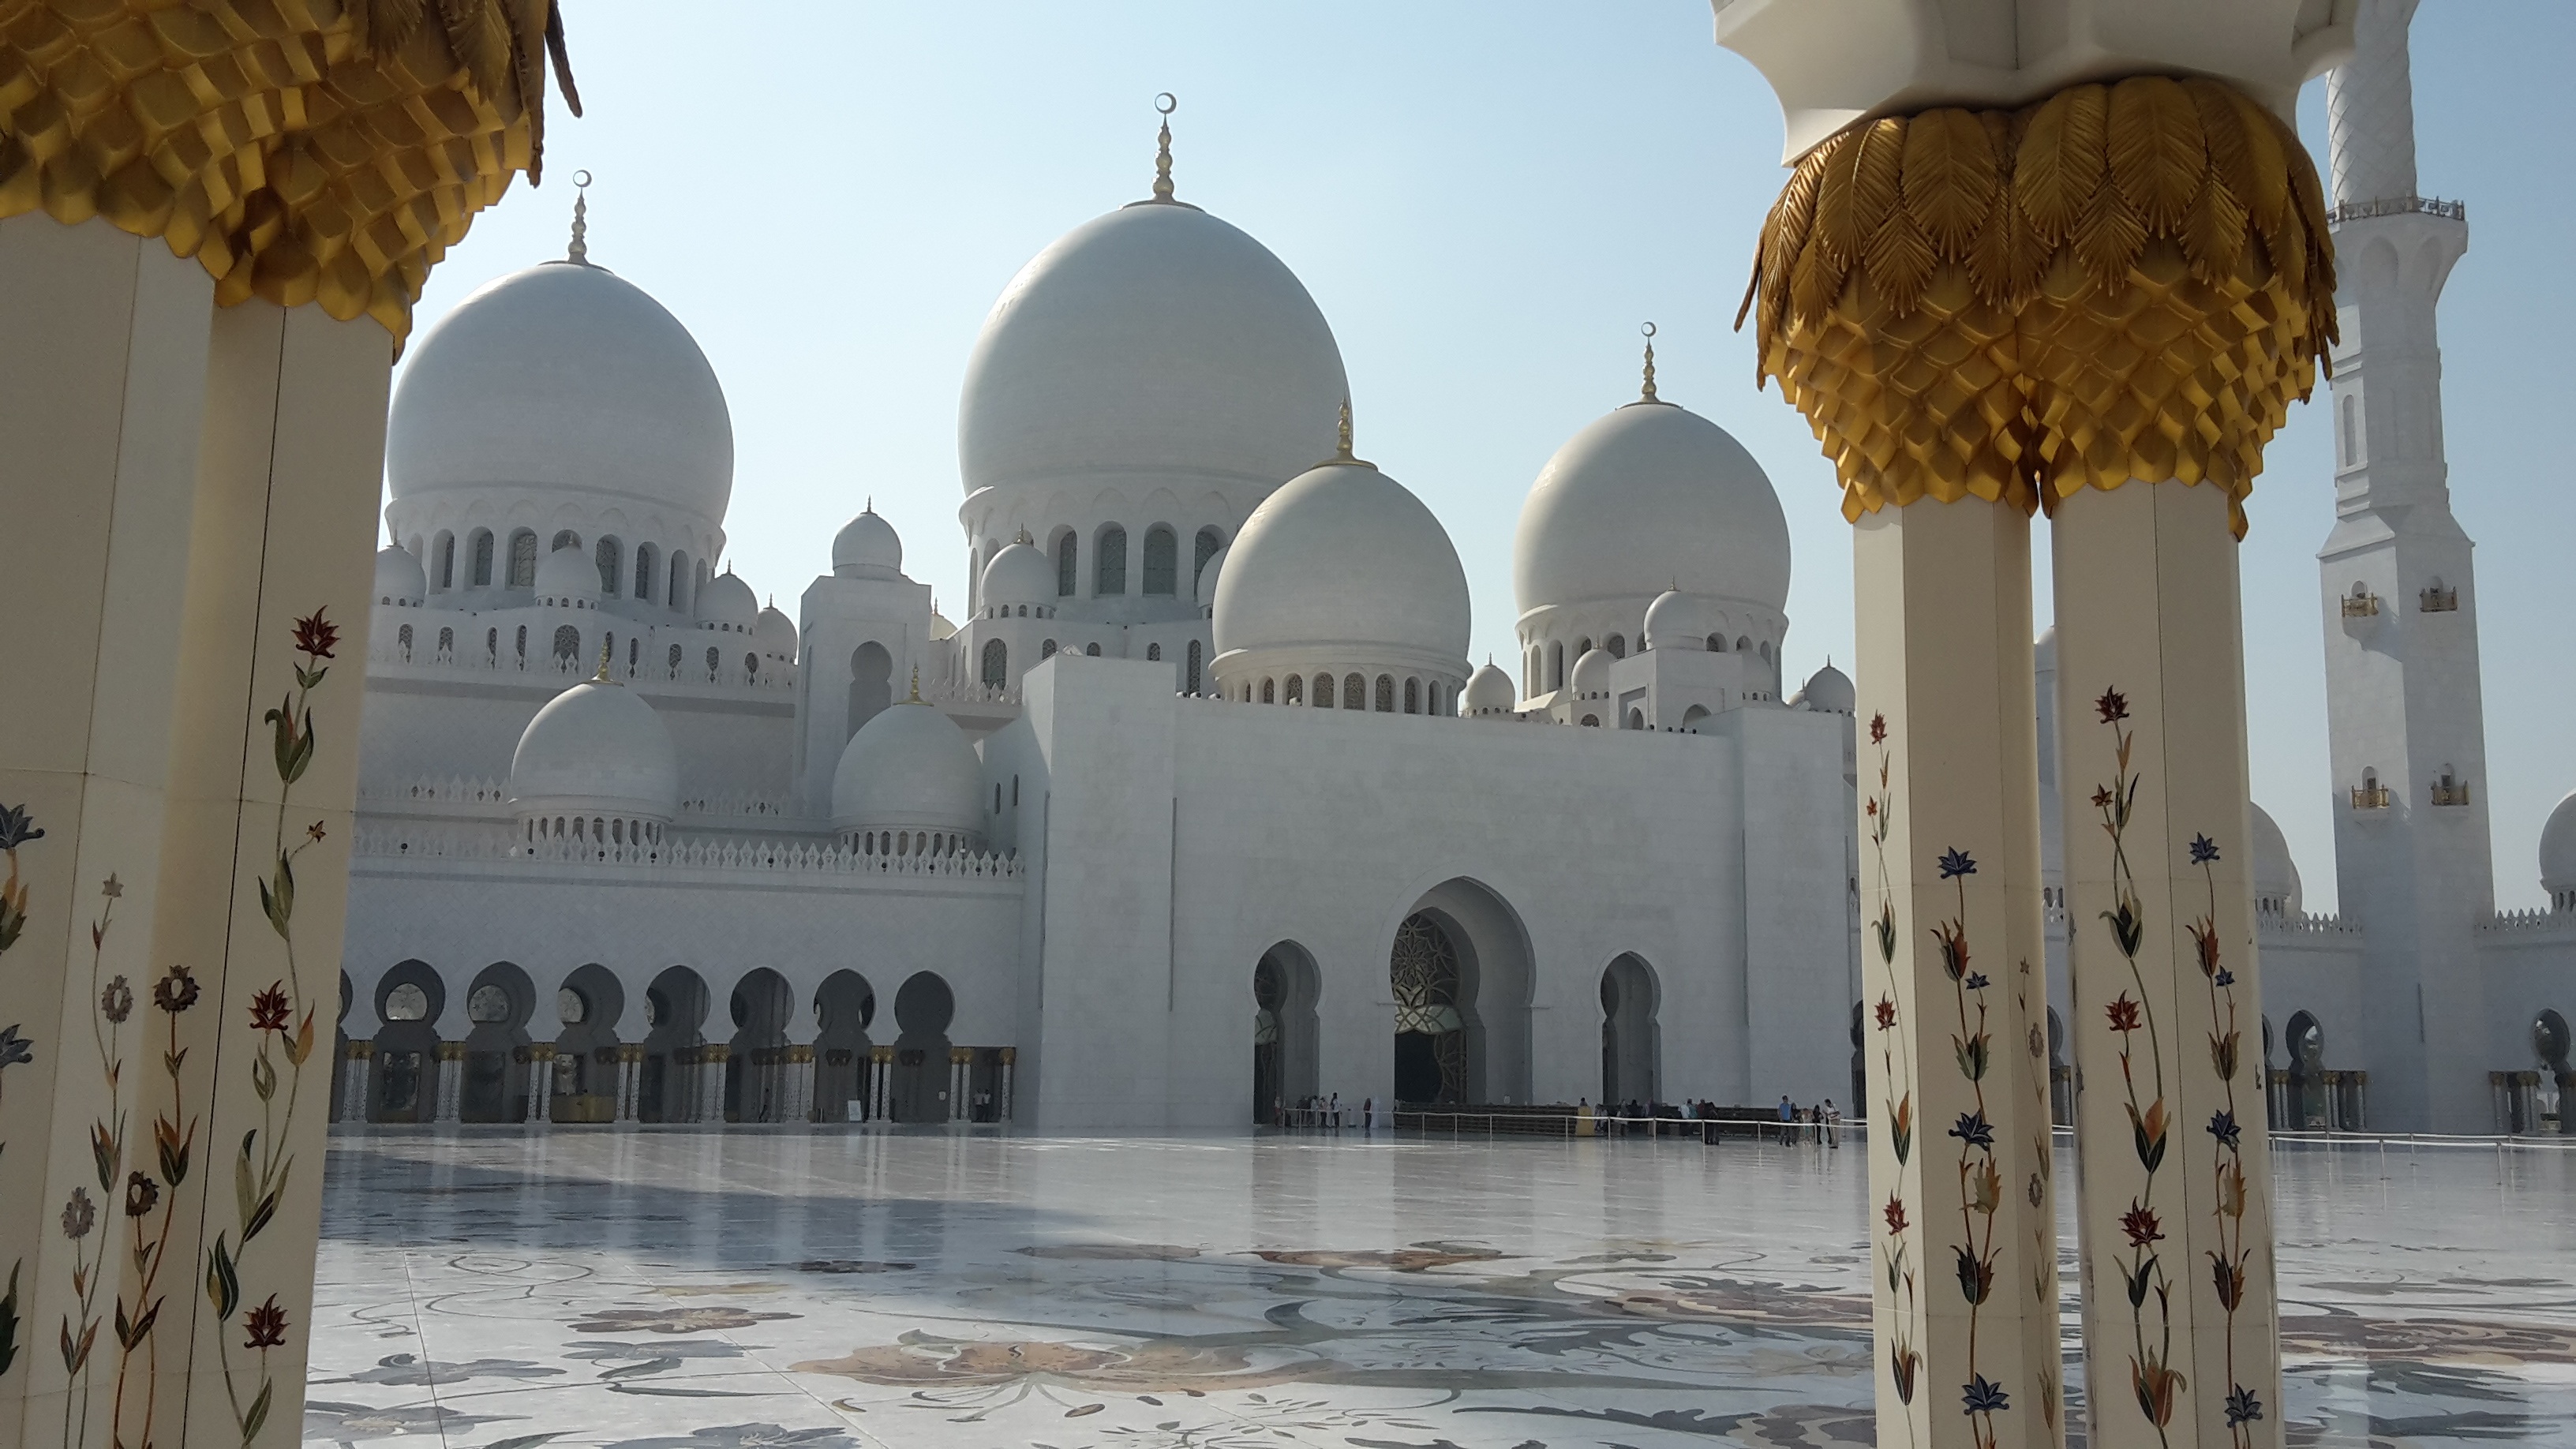
light, architecture, building, palace, monument, travel, tourism, place of worship, tour, temple, buildings, holidays, monastery, mosque, history, historical, monuments, historic site, ancient history